Face

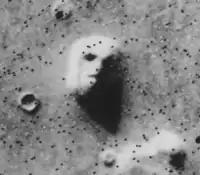
The face perception mechanisms of the brain, such as the fusiform face area, can produce facial pareidolias such as this famous rock formation on Mars.

Gestalt psychologists theorize that a face is not merely a set of facial features, but is rather something meaningful in its form. This is consistent with the Gestalt theory that an image is seen in its entirety, not by its individual parts. According to Gary L. Allen, people adapted to respond more to faces during evolution as the natural result of being a social species. Allen suggests that the purpose of recognizing faces has its roots in the "parent-infant attraction, a quick and low-effort means by which parents and infants form an internal representation of each other, reducing the likelihood that the parent will abandon his or her offspring because of recognition failure". Allen's work takes a psychological perspective that combines evolutionary theories with Gestalt psychology.